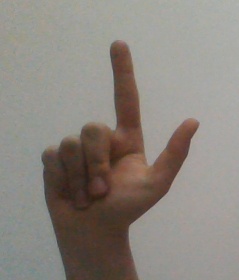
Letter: laam